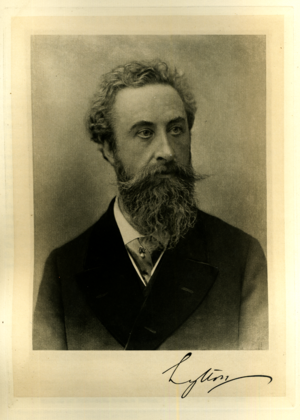
Edward Robert Bulwer-Lytton, 1ᵉʳ comte de Lytton, vicomte de Knebworth et 2ᵉ baron de Lytton de Knebworth, fut un diplomate, un homme d'État et un poète britannique.
Le poste de gouverneur général du Bengale est créé en 1774. En 1833, il devient le gouverneur général des Indes puis reçoit, en 1858, le titre de vice-roi des Indes. À l'indépendance du Raj britannique en 1947, il devient gouverneur général du dominion de l'Inde jusqu'à ce que le pays devienne une république en 1950.
Thomas Annan est un photographe britannique.